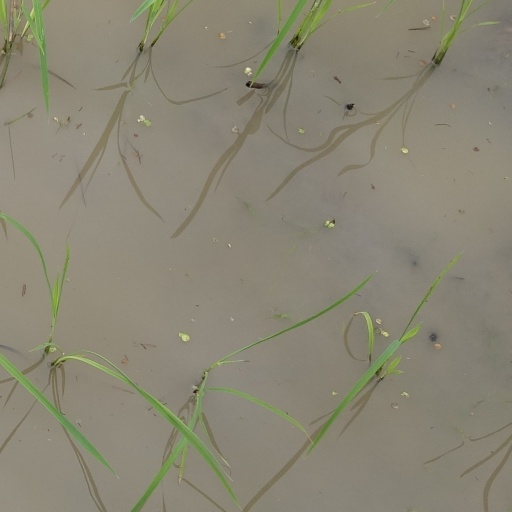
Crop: rice